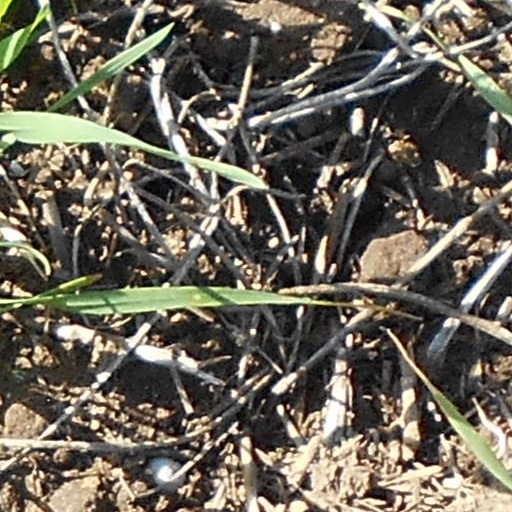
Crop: wheat